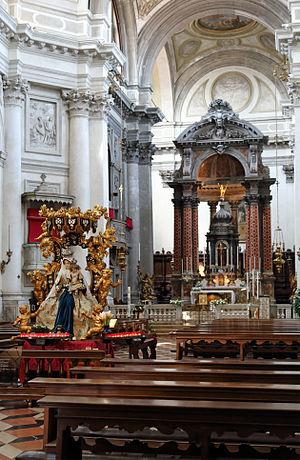
Venise (Italie)